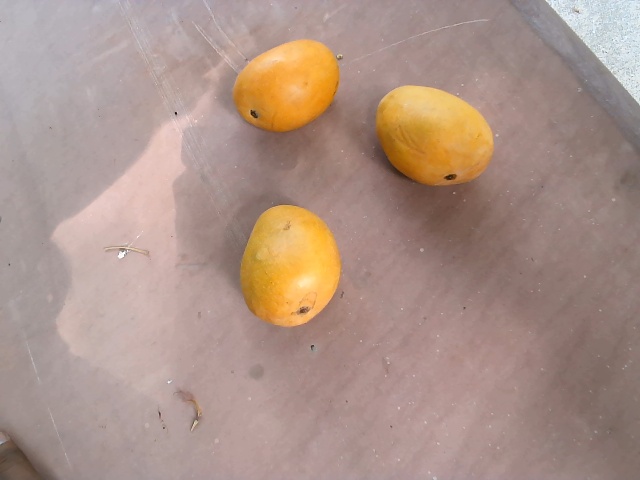
Label: Ripe_Mango